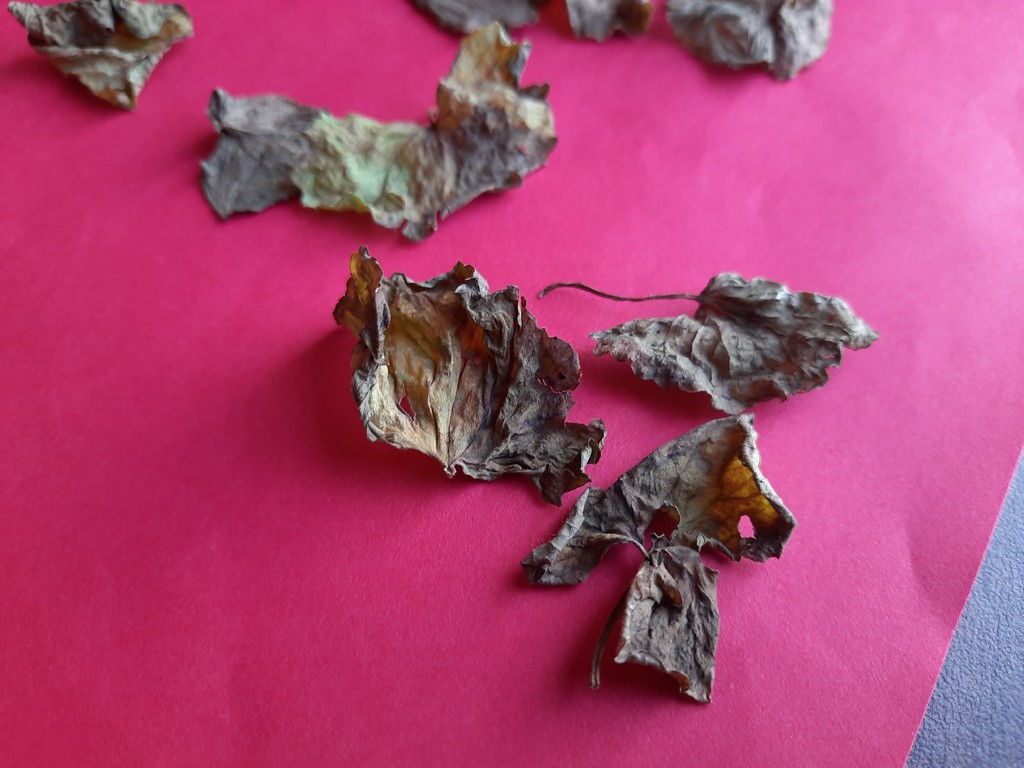
Label: Dried